Maya codices

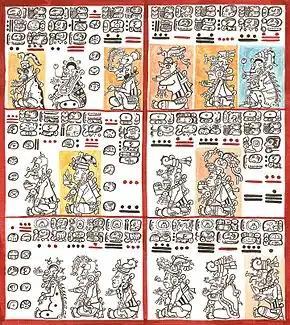
Plates 10 and 11 of the Dresden Maya Codex. Drawing by Lacambalam, 2001

The Dresden Codex ("Codex Dresdensis") is held in the Sächsische Landesbibliothek (SLUB), the state library in Dresden, Germany. It is the most elaborate of the codices, and also a highly important specimen of Maya art. Many sections are ritualistic (including so-called 'almanacs'), others are of an astrological nature (eclipses, the Venus cycles). The codex is written on a long sheet of paper that is 'screen-folded' to make a book of 39 leaves, written on both sides. It was probably written between the twelfth and fourteenth centuries. After it was taken to Europe and was bought by the royal library of the court of Saxony in Dresden in 1739. The only exact replica, including the "huun", made by a German artist is displayed at the "Museo Nacional de Arqueología" in Guatemala City, since October 2007.